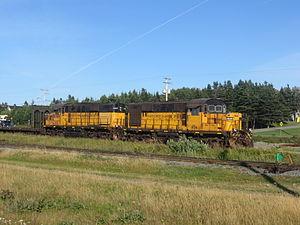
Chemin de fer de Wabush Lake
Le chemin de fer du lac Wabush est une courte ligne de chemin de fer régional canadien d'une longueur de 10 kilomètres desservant les mines de Wabush.
Les mines de Wabush rassemblent une vaste exploitation de minerai de fer située à Wabush, à l'ouest du Labrador dans la province de Terre-Neuve-et-Labrador.